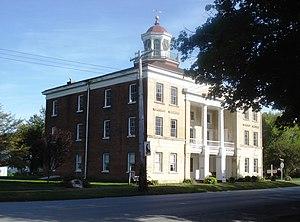
Le comté de Henry est un comté situé dans l'État de l'Illinois, aux États-Unis. Nommé en l'honneur du révolutionnaire Patrick Henry, il a été fondé le 13 janvier 1825 par détachement du comté de Fulton.